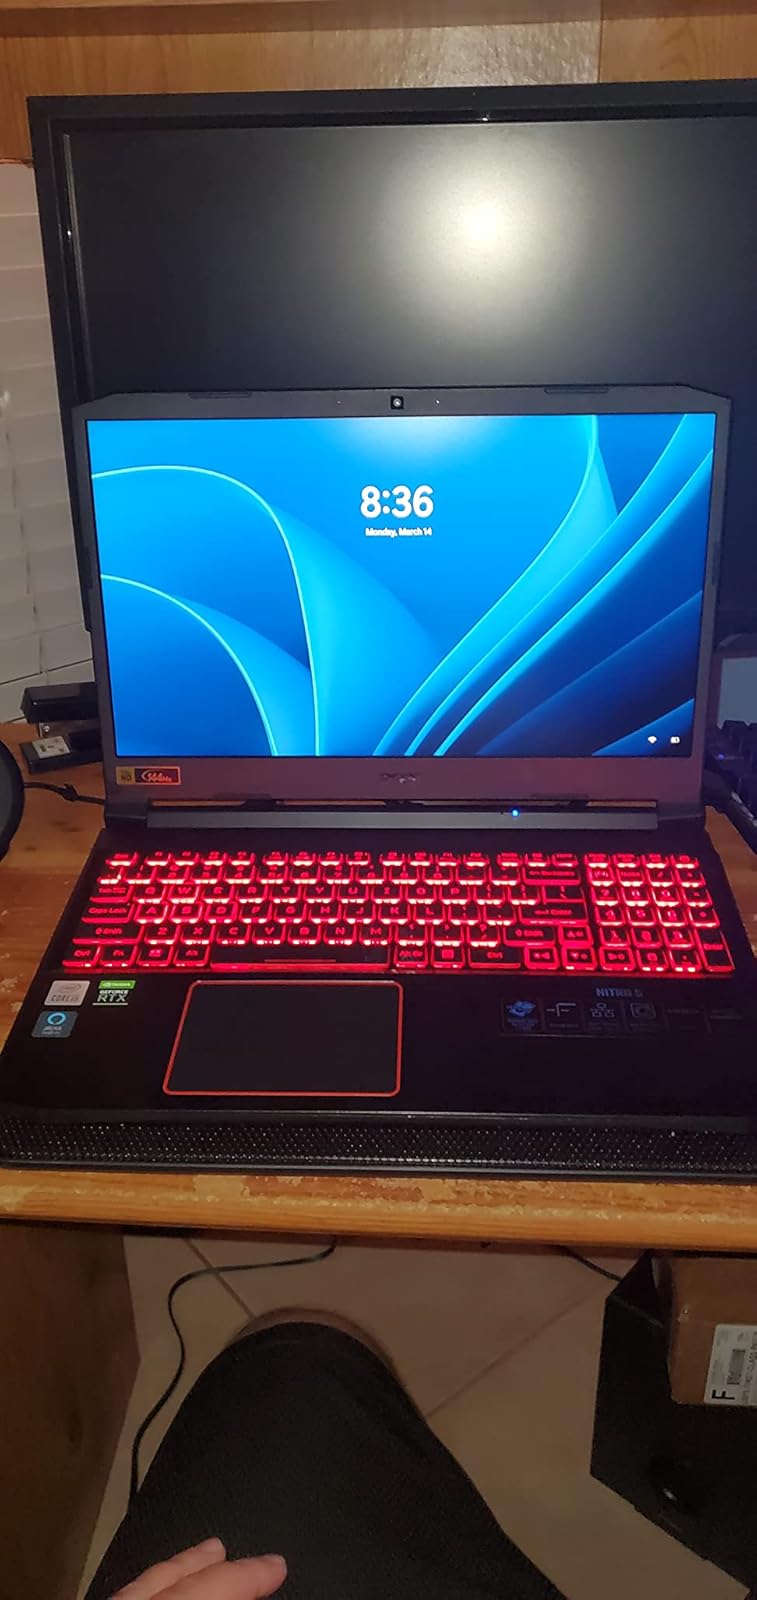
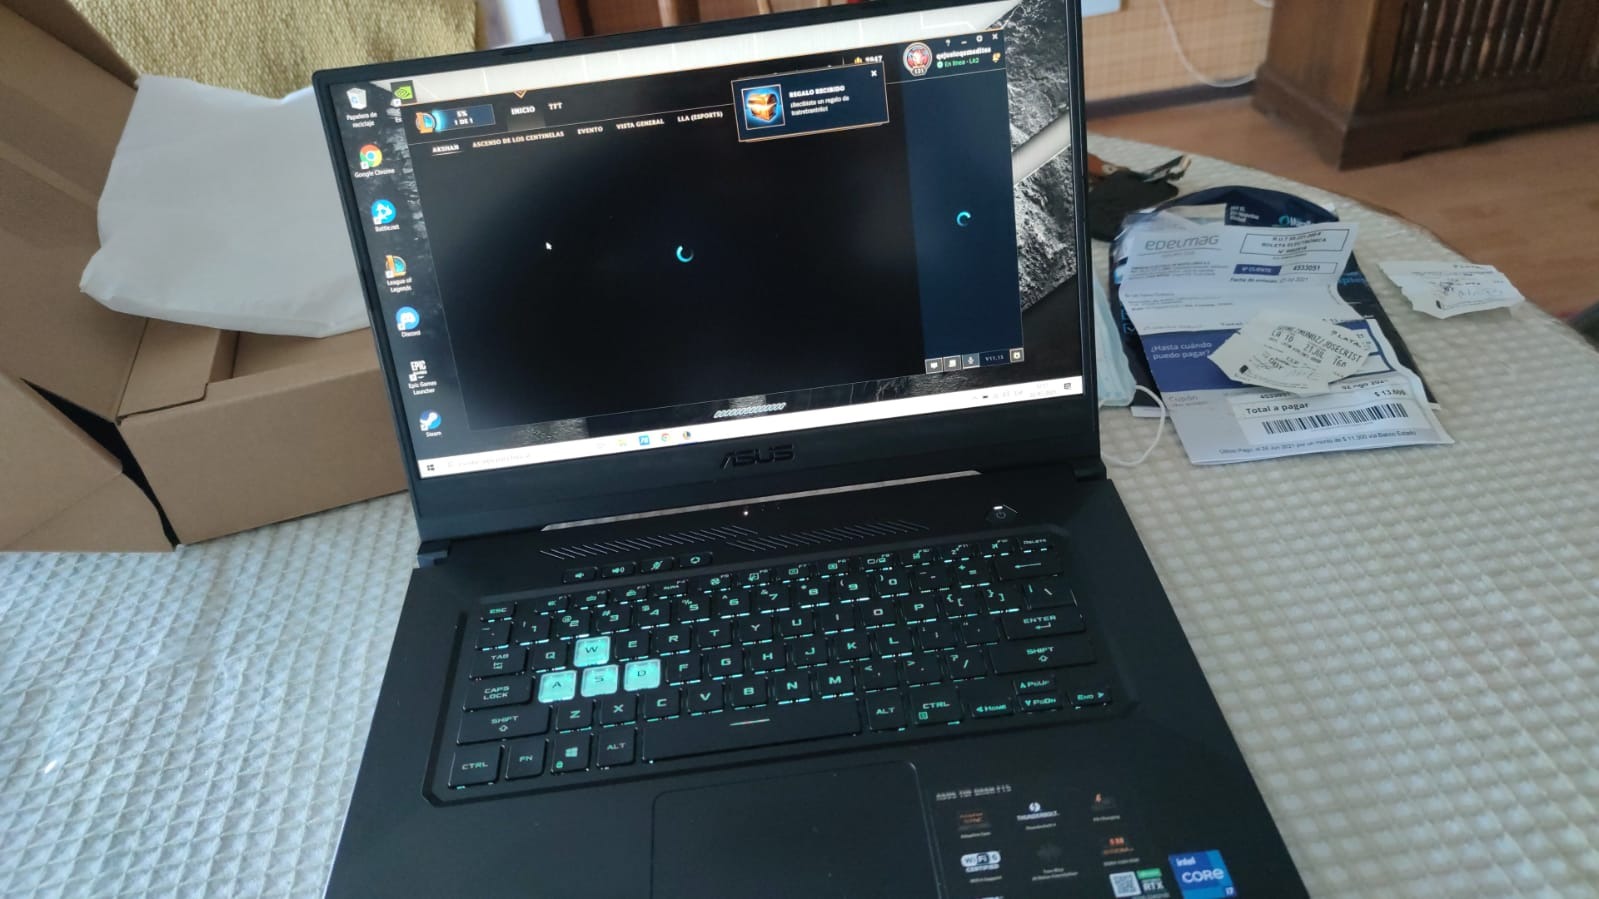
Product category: laptop
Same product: no